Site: brandenburg
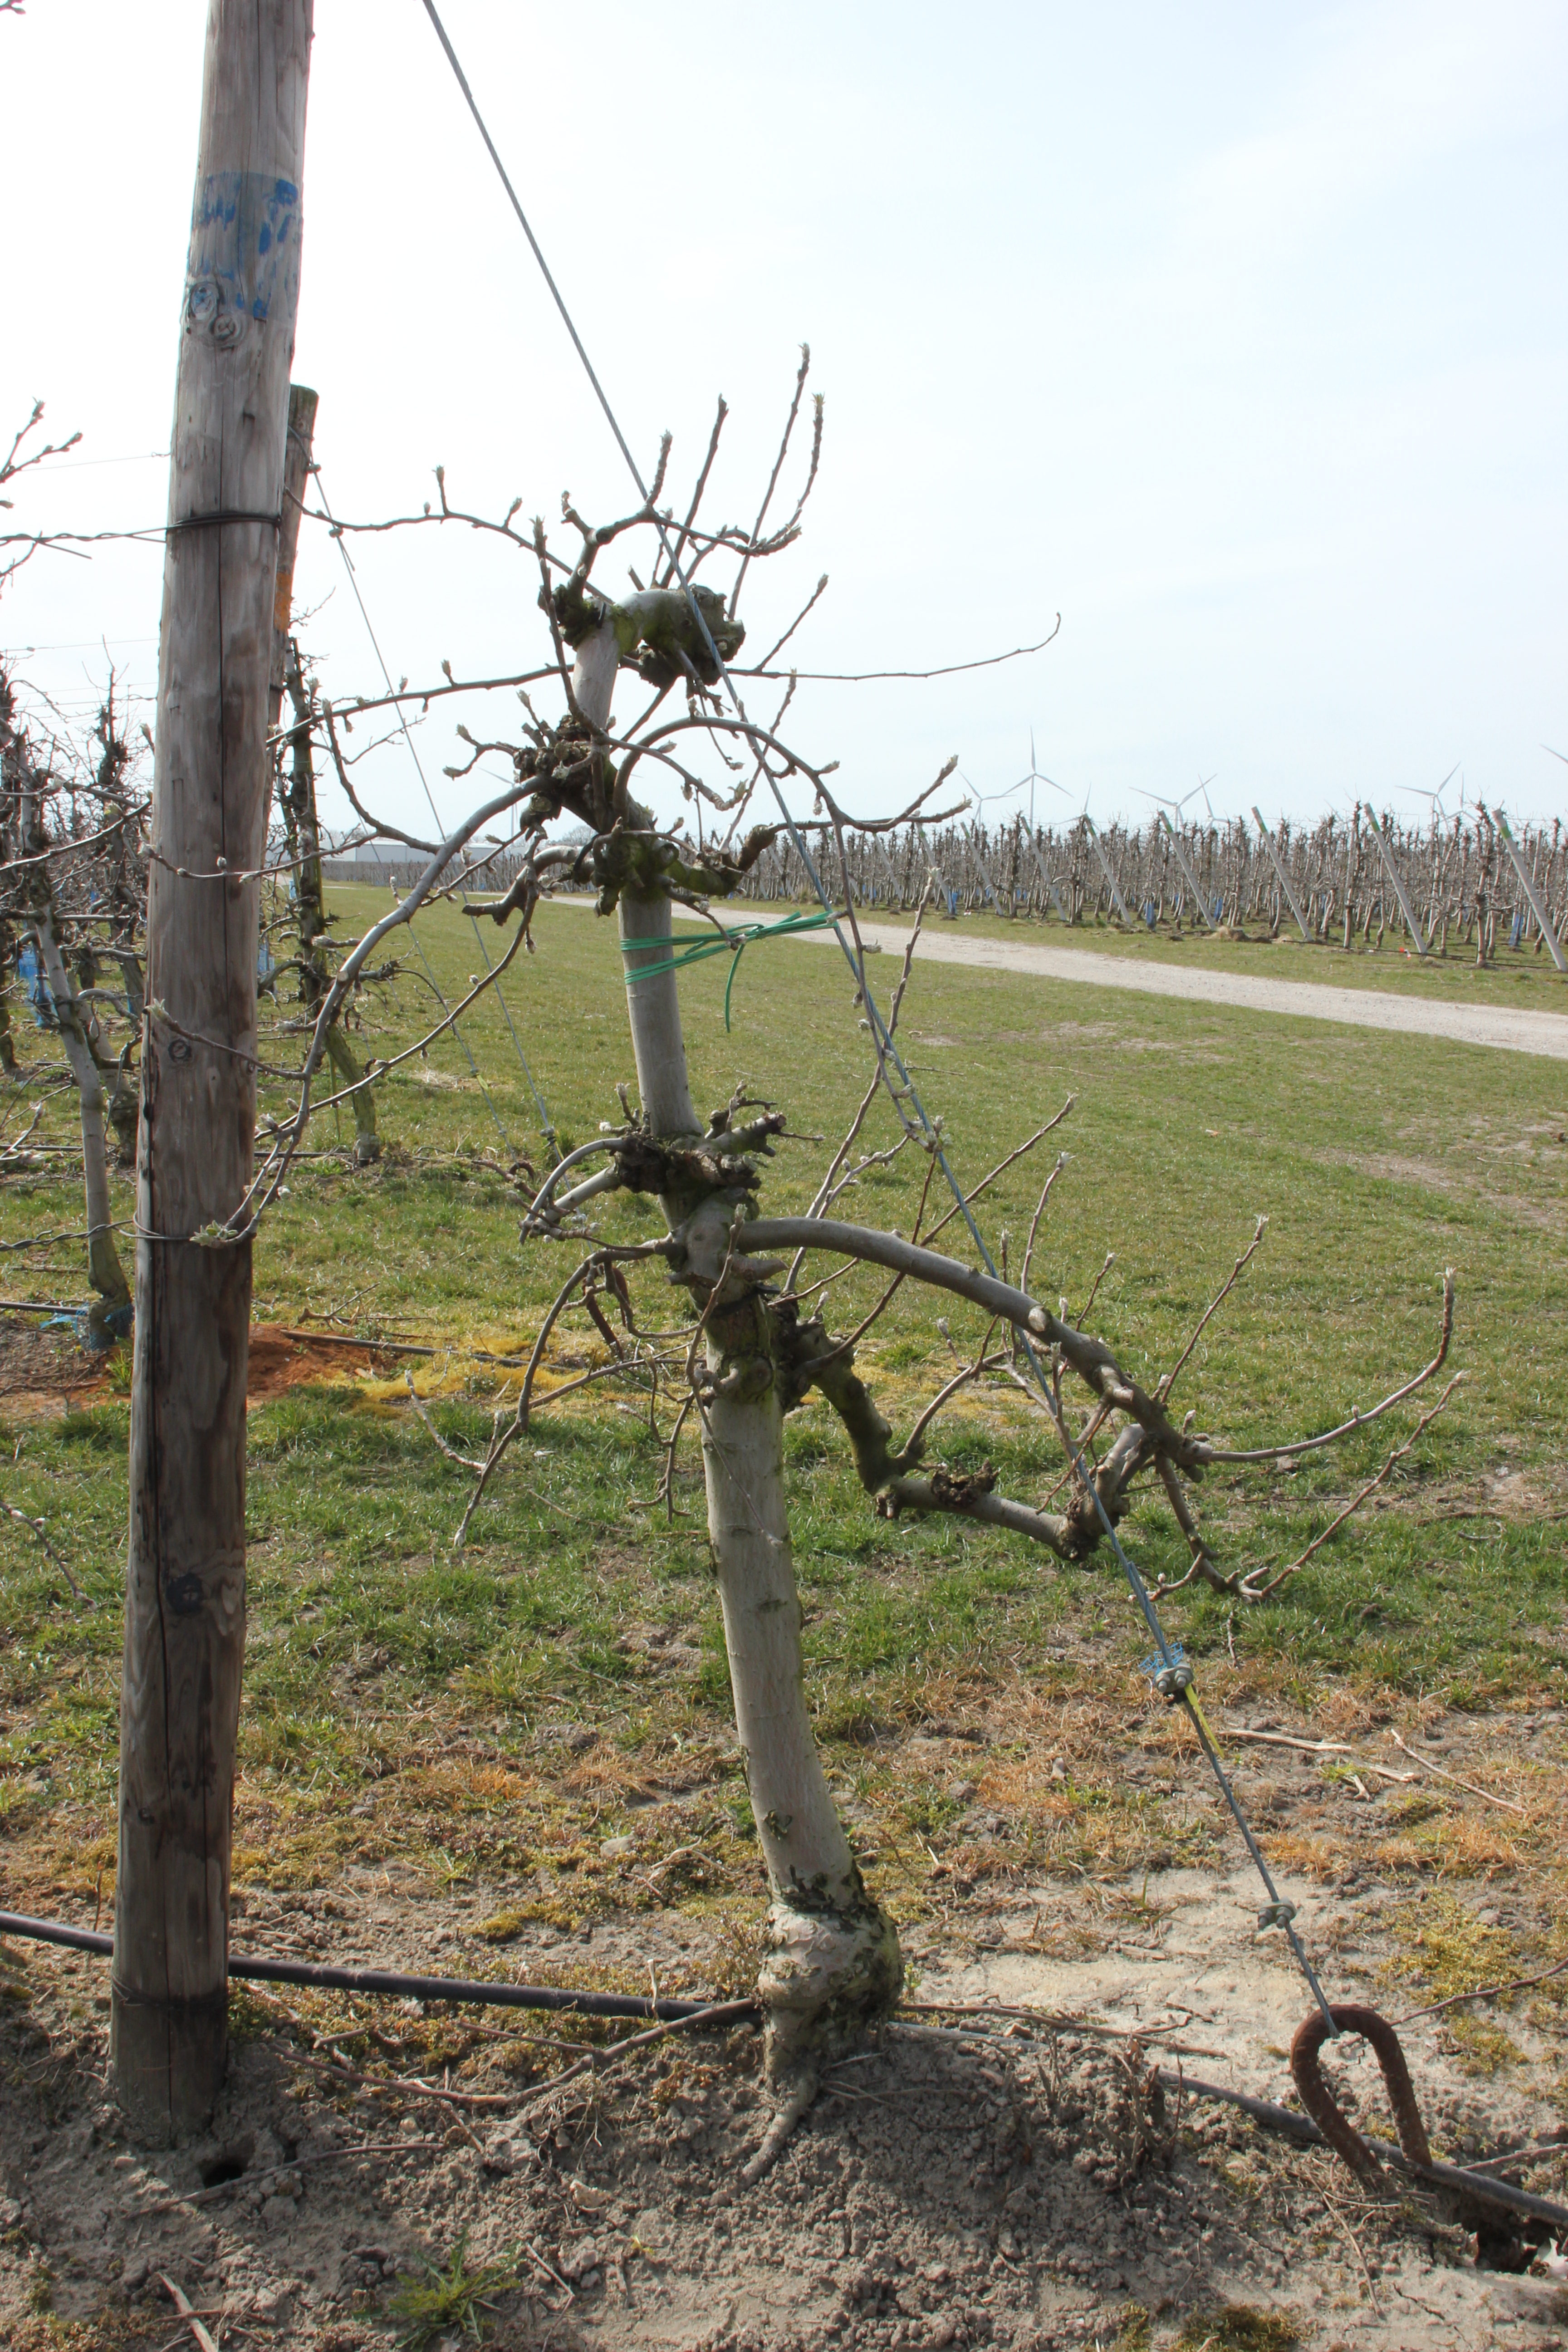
Growth stage (BBCH 54): Inflorescence emergence